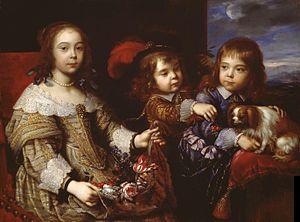
Pierre Mignard, né à Troyes le 17 novembre 1612 et mort à Paris le 30 mai 1695, est un peintre français.